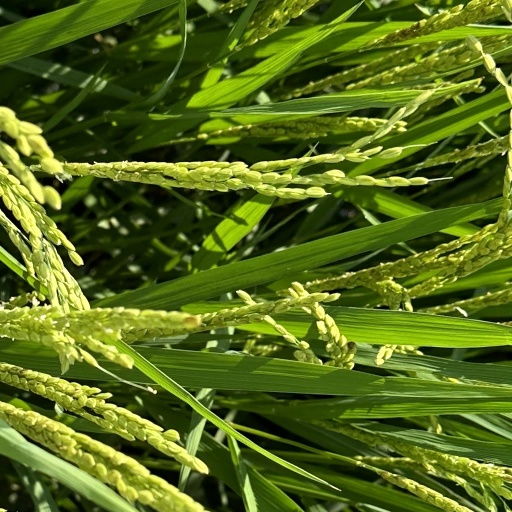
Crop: rice